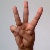
The image shows a hand gesture representing the letter 'W' in Indian Sign Language.